Nineteenth-century theatre

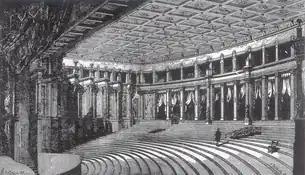
Richard Wagner's Bayreuth Festival Theatre.

A wide range of movements existed in the theatrical culture of Europe and the United States in the 19th century. In the West, they include Romanticism, melodrama, the well-made plays of Scribe and Sardou, the farces of Feydeau, the problem plays of Naturalism and Realism, Wagner's operatic "Gesamtkunstwerk", Gilbert and Sullivan's plays and operas, Wilde's drawing-room comedies, Symbolism, and proto-Expressionism in the late works of August Strindberg and Henrik Ibsen.